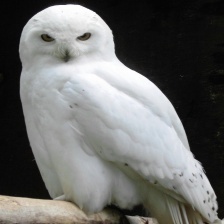
Species: SNOWY OWL
Scientific name: BUBO SCANDIACUS
ImageNet parent category: great_grey_owl